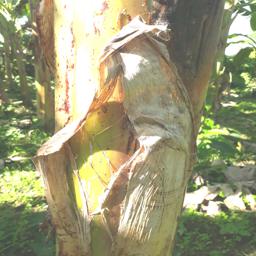
Label: PSEUDOSTEM WEEVIL